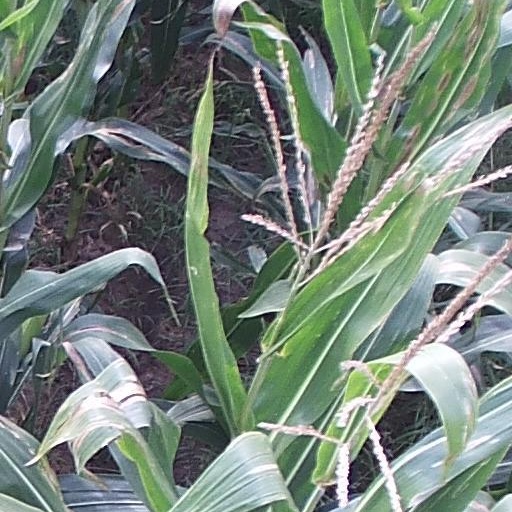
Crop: maize; corn